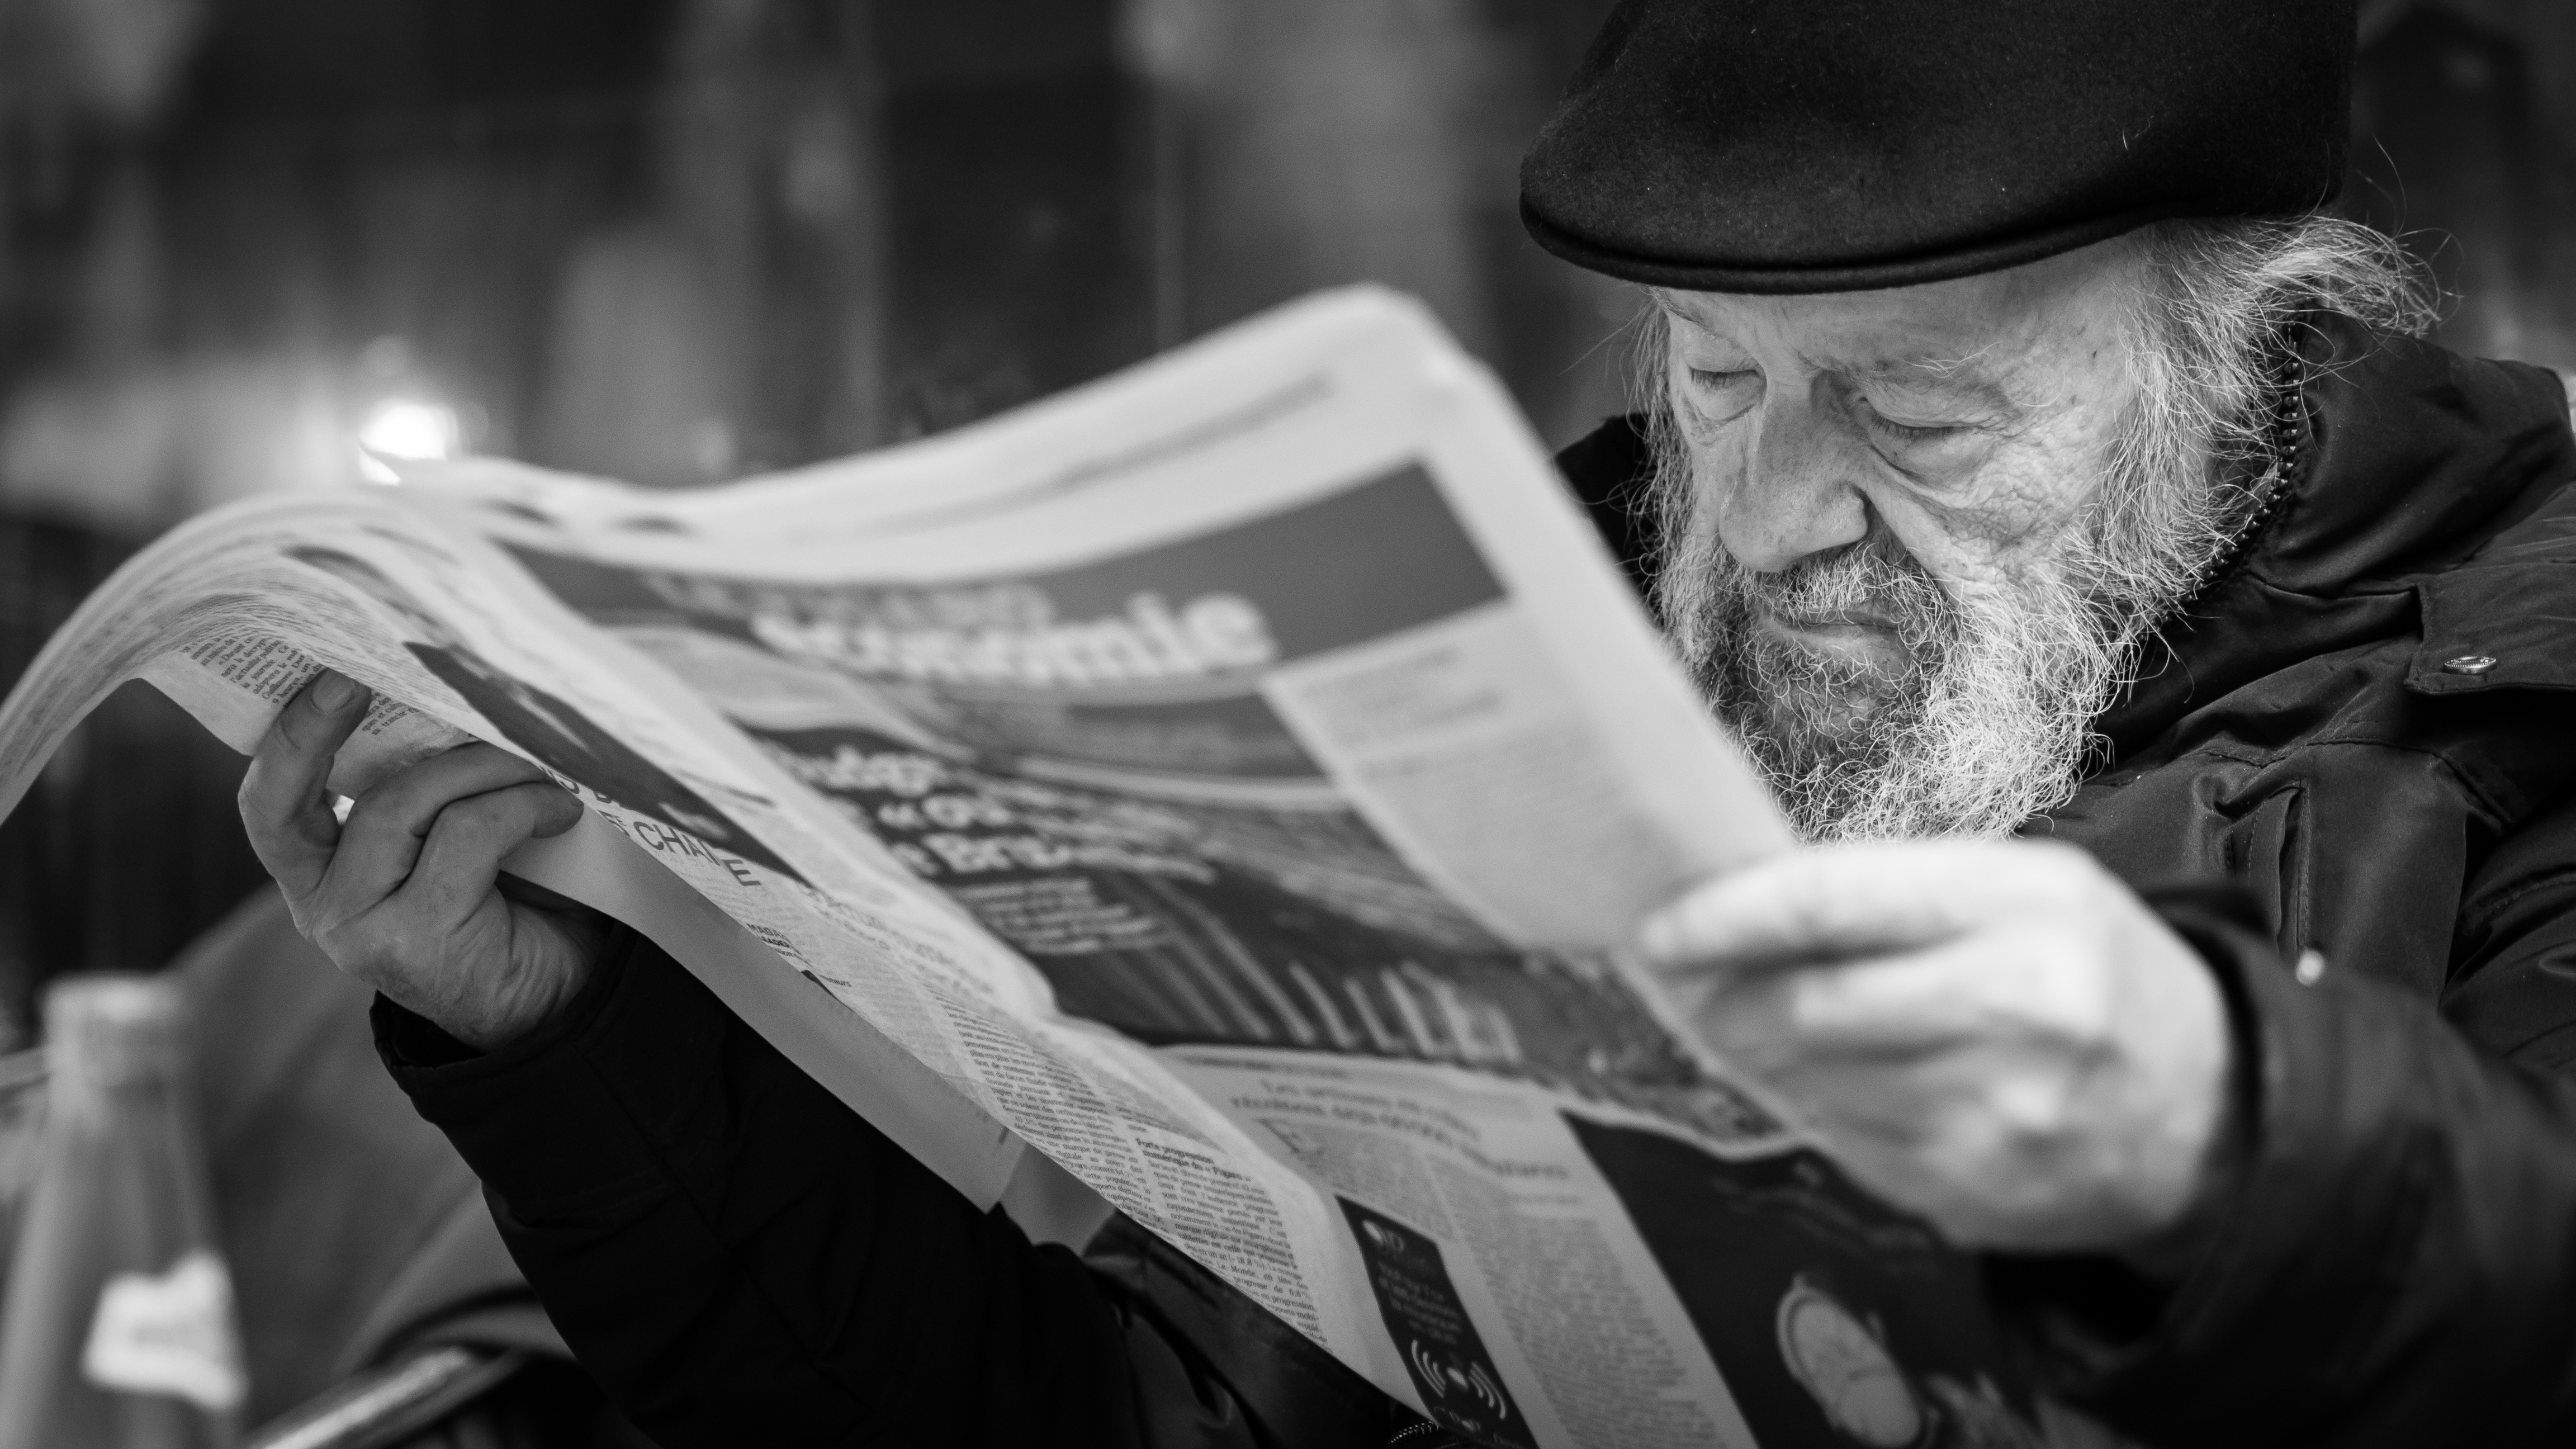
man, person, black and white, white, street, photography, ebook, portrait, training, black, monochrome, streetphotography, flickr, thomas, video, olympus, photograph, omd, fuji, leica, monochrom, leuthard, hcb, thomasleuthard, interaction, monochrome photography, film noir